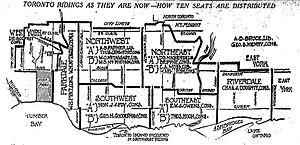
Riverdale est une ancienne circonscription provinciale de l'Ontario représentée à l'Assemblée législative de l'Ontario de 1914 à 1999.